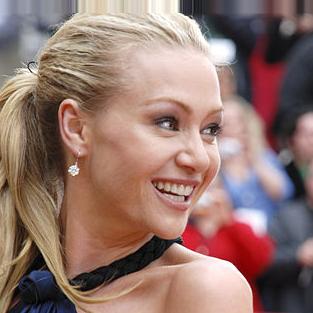
Age: 33